Durbar Hall Ground

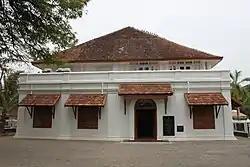
Kerala Lalithakala Academy Durbar Hall Art Centre adjacent to the ground

Almost half of the ground was used for the construction of residential quarters for District collector and for official residences of Judges of High court of Kerala. The present day ground is just half of the original size after these encroachments including for widening Durbar Hall Road and creating Parking space for Rama varma Club. The ground also lost its aestheticism due to renovation by demolishing old band house and new un aesthetic construction including creating parking space inside the ground.